History of tracheal intubation

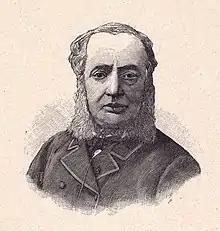
Engraving of French pediatrician Eugène Bouchut, by Henri Brauer. From Angelo Mariani and Joseph Uzanne (1894). "Figures contemporaines tirées de l'Album Mariani", Volume I. Paris:Ernest Flammarion.

In 1854, a Spanish vocal pedagogist named Manuel García (1805–1906) became the first man to view the functioning glottis in a living human. García developed a tool that used two mirrors for which the Sun served as an external light source. Using this device, he was able to observe the function of his own glottic apparatus and the uppermost portion of his trachea. He presented his observations at the Royal Society of London in 1855.